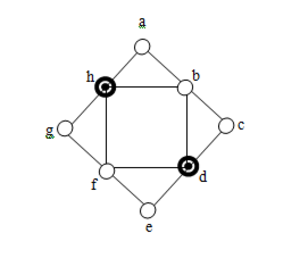
Tout sommet blanc est voisin d’au moins un sommet noir
En mathématiques, et plus précisément en théorie des graphes, un code identifiant d’un graphe est un sous-ensemble de ses sommets tel que chaque sommet du graphe est identifié de façon unique par l’ensemble de ses voisins dans le code.